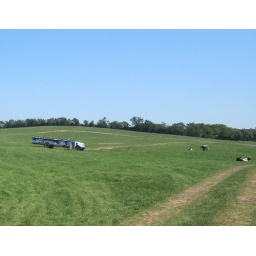
Yes, we paid to drive around a large field in a old school bus chopped in half.